Kill the Fatted Calf and Roast It

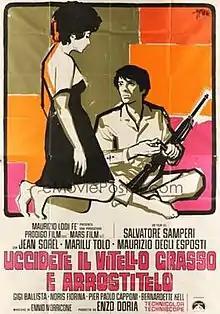

Uccidete il vitello grasso e arrostitelo (internationally released as Kill the Fatted Calf and Roast It) is a 1970 Italian giallo film directed by Salvatore Samperi.